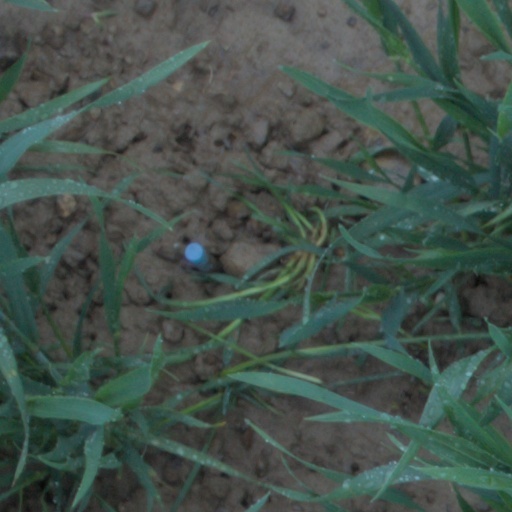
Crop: wheat